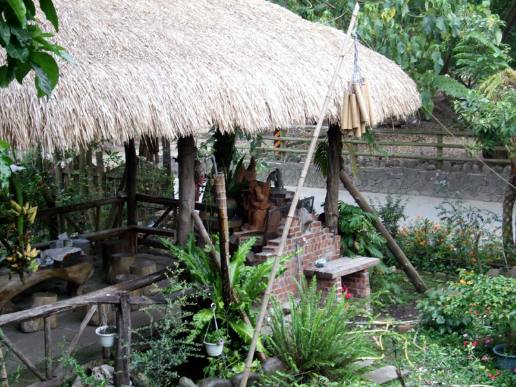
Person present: No